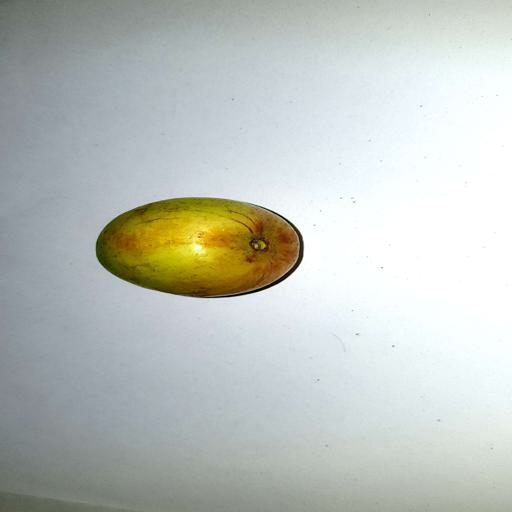
Label: healthy